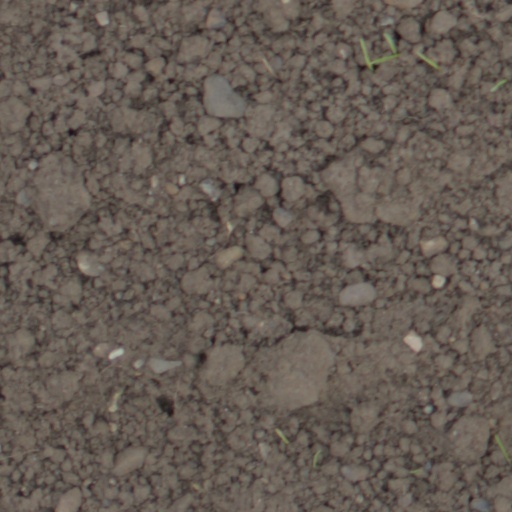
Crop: wheat